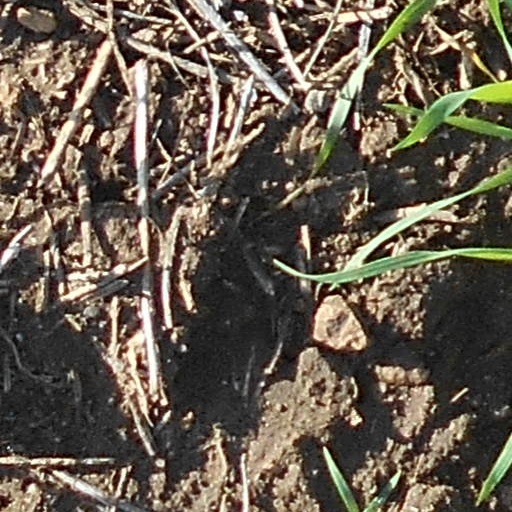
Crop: wheat